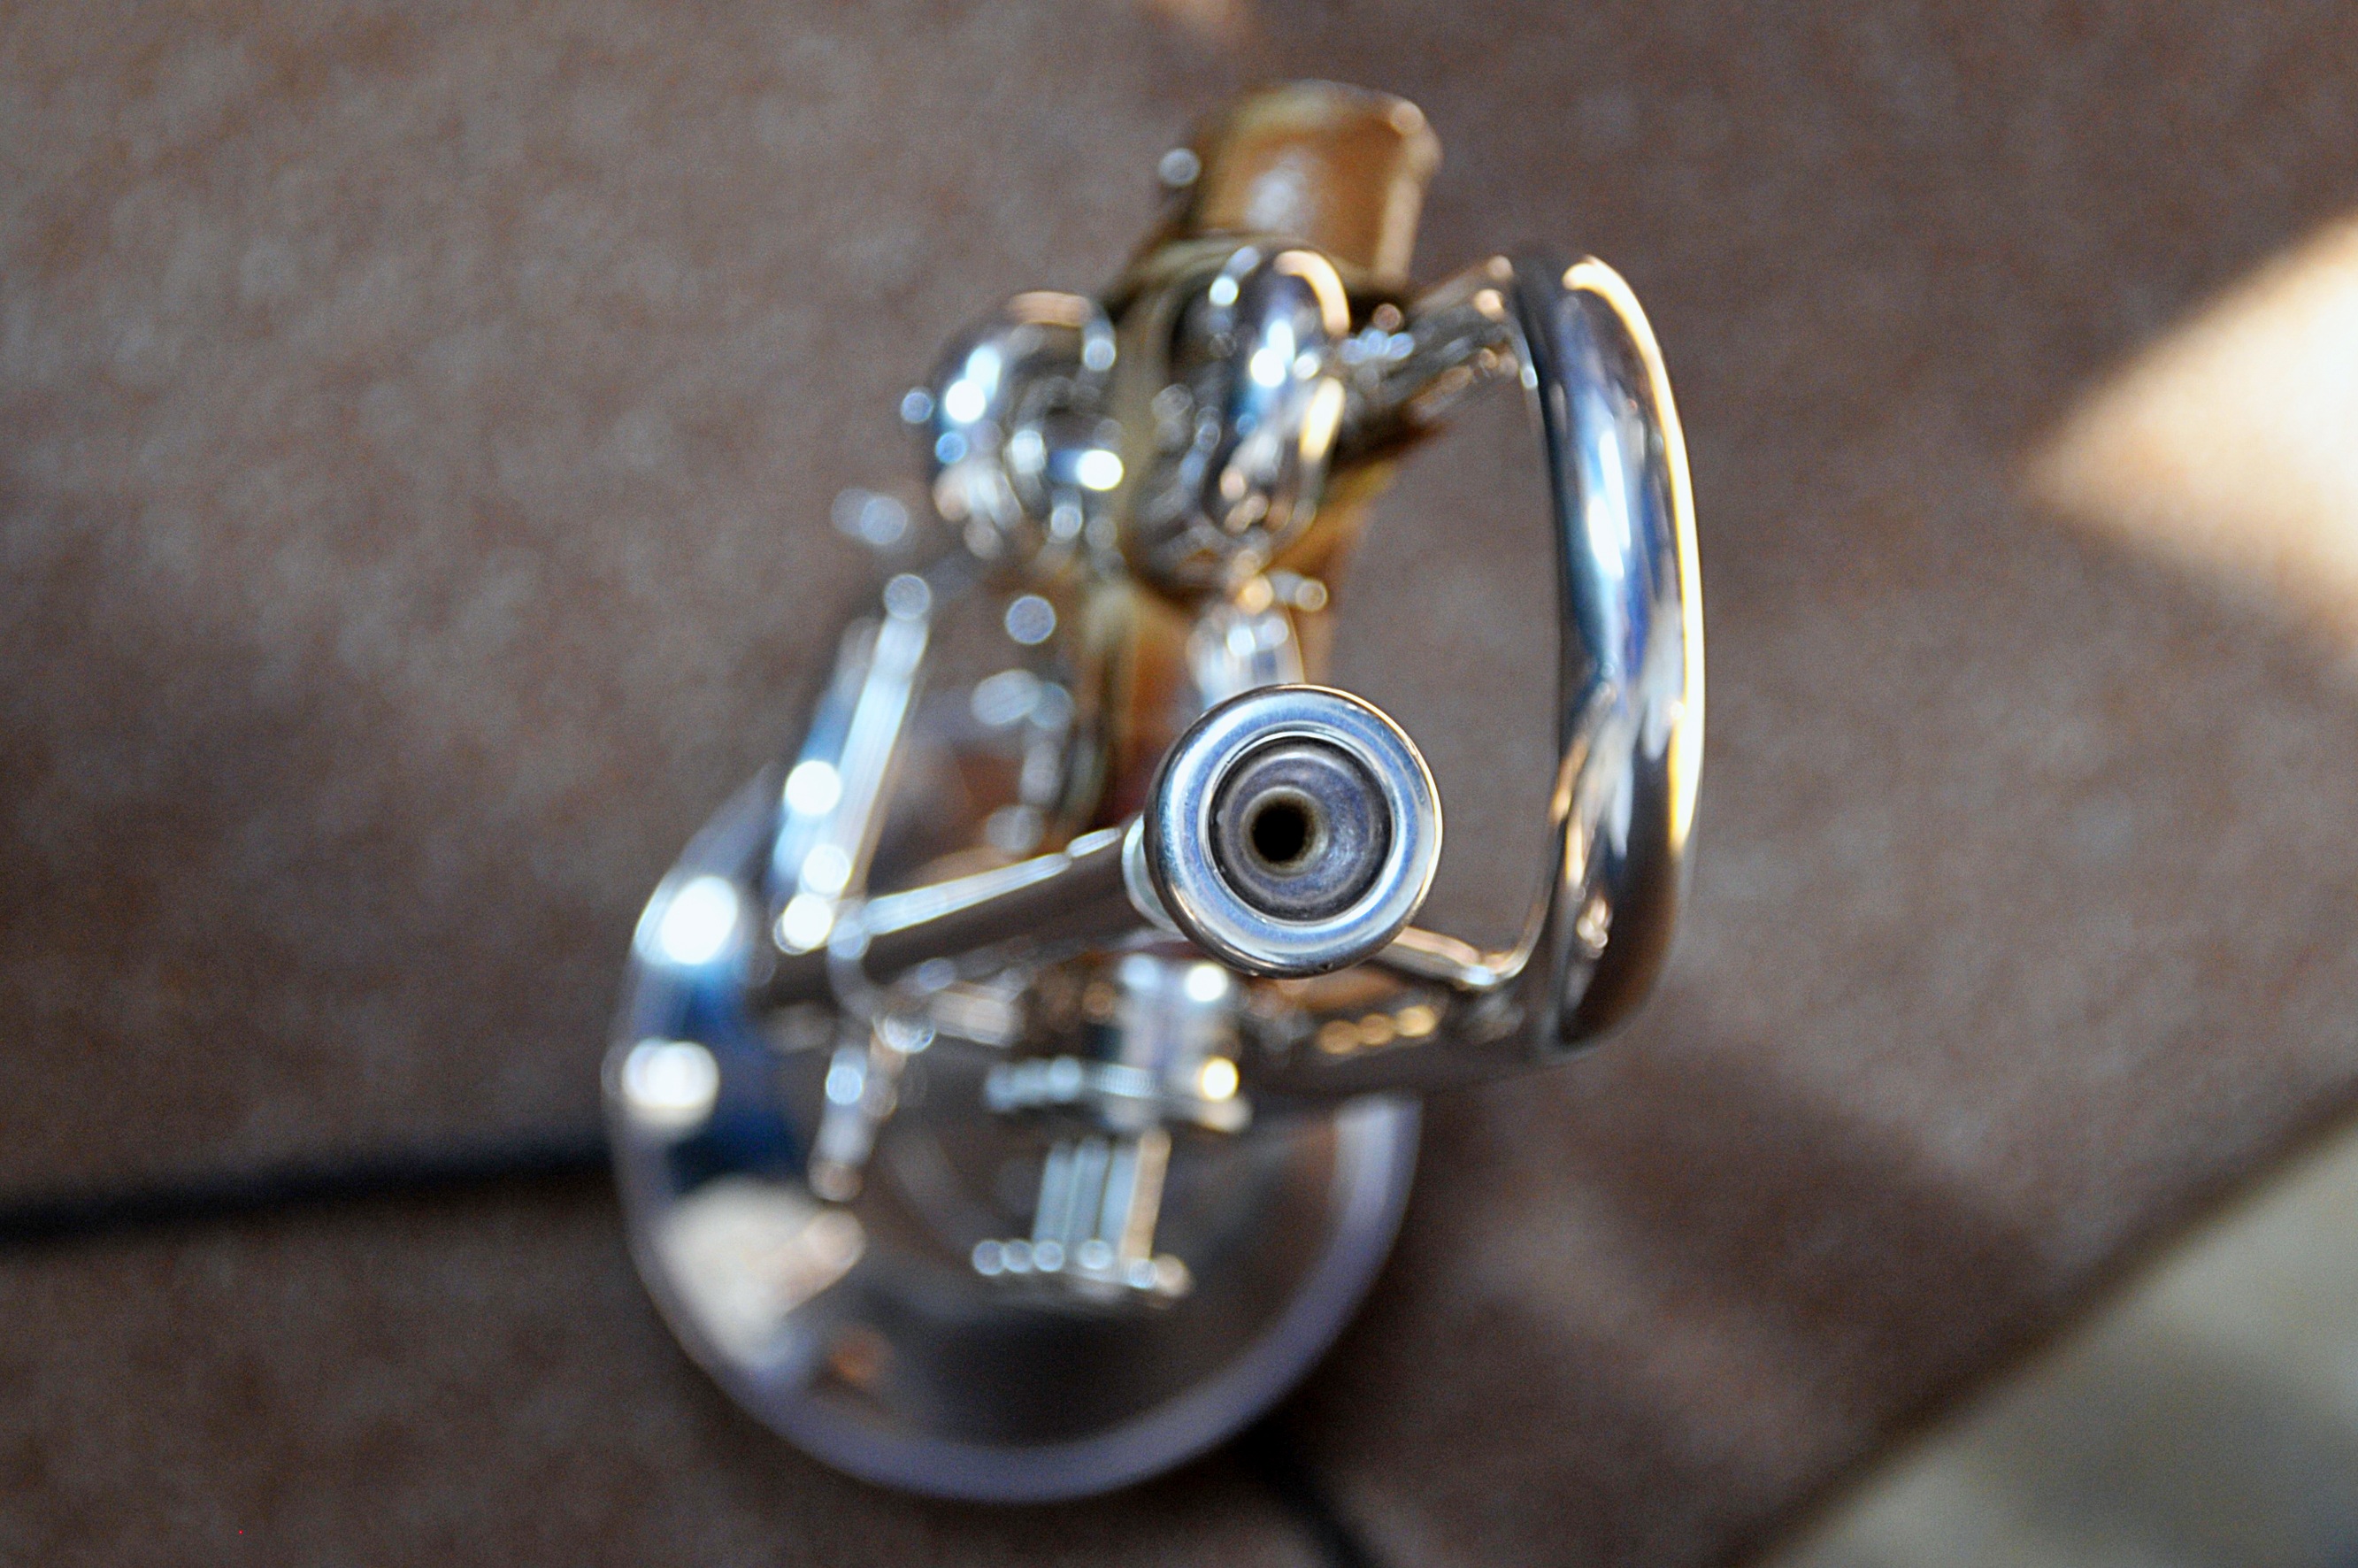
hand, music, ring, metal, musical instrument, jewellery, silver, earrings, trumpet, mood, fashion accessory